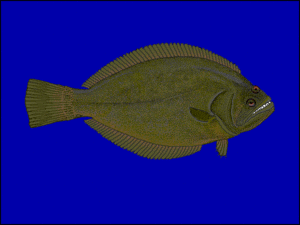
Cet article liste les familles de poissons, classées par nom scientifique en ordre alphabétique.